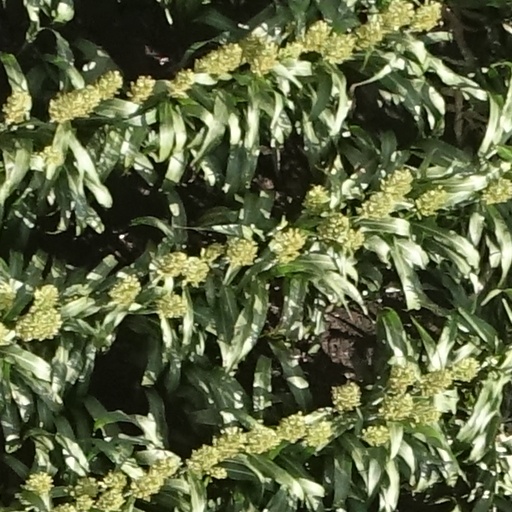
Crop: sorghum